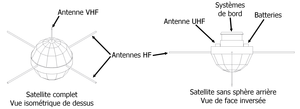
Schéma du satellite chinois Dong Fang Hong 1, et des divers instruments qui composent la mission.
Dong Fang Hong 1, abrégé en DFH-1 est le premier satellite artificiel de la Chine. Il est lancé le 24 avril 1970 à bord d'un lanceur Longue Marche 1, le premier lanceur orbital du pays. DFH-1 est le plus lourd premier satellite lancé par une puissance spatiale, pesant 173 kg contre 93 kg pour STSAT-2C, en deuxième place.